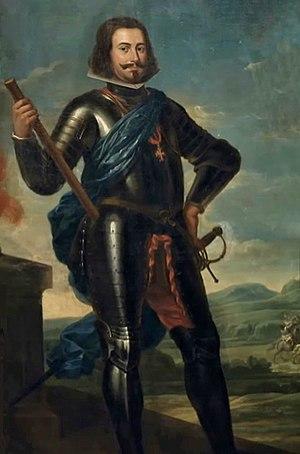
L'Union ibérique est l'expression historiographique sous laquelle est désignée l'union dynastique des monarchies espagnole et portugaise de 1580 à 1640.
L'histoire du Portugal au sens strict ne commence qu'au XIIᵉ siècle avec la naissance des premiers états portugais : les comtés de Portucale et de Coimbra au temps d'Henri de Bourgogne, mais au sens large, elle comprend le passé de l'actuel territoire portugais et de l'Ouest de la péninsule Ibérique depuis la préhistoire. Si les fortes identités culturelles des Basques méridionaux, de la majeure partie des Catalans et des Galiciens ne les ont pas empêchés de rejoindre le royaume de Castille pour former l'Espagne moderne, le Sud-Ouest de la péninsule ibérique en revanche, a formé une autre unité politique, délimitée par la plus ancienne frontière d'Europe. La vocation maritime du pays portugais s'est affirmée malgré un littoral peu propice à la grande navigation et une situation géographique qui l'éloigne, encore aujourd'hui, des grands axes européens.
La guerre de Restauration est une guerre d'indépendance menée par le Portugal contre l'Espagne du 1ᵉʳ décembre 1640 au 12 février 1668.
La deuxième maison de Bragance est une branche de la maison capétienne d'Aviz. Issue d'Alphonse de Portugal, fils illégitime du roi Jean Iᵉʳ, elle a d'abord arboré le titre de duc de Bragance avant d’accéder au trône de Portugal entre 1640 et 1853. La deuxième maison de Bragance a également régné sur le Brésil entre 1815 et 1889.